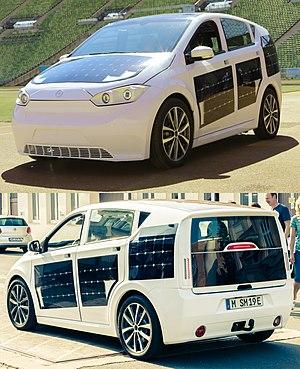
La Sion, annoncée de la start-up allemande Sono Motors. est une voiture électrique, qui peut être chargée via le réseau électrique et ses cellules solaires.